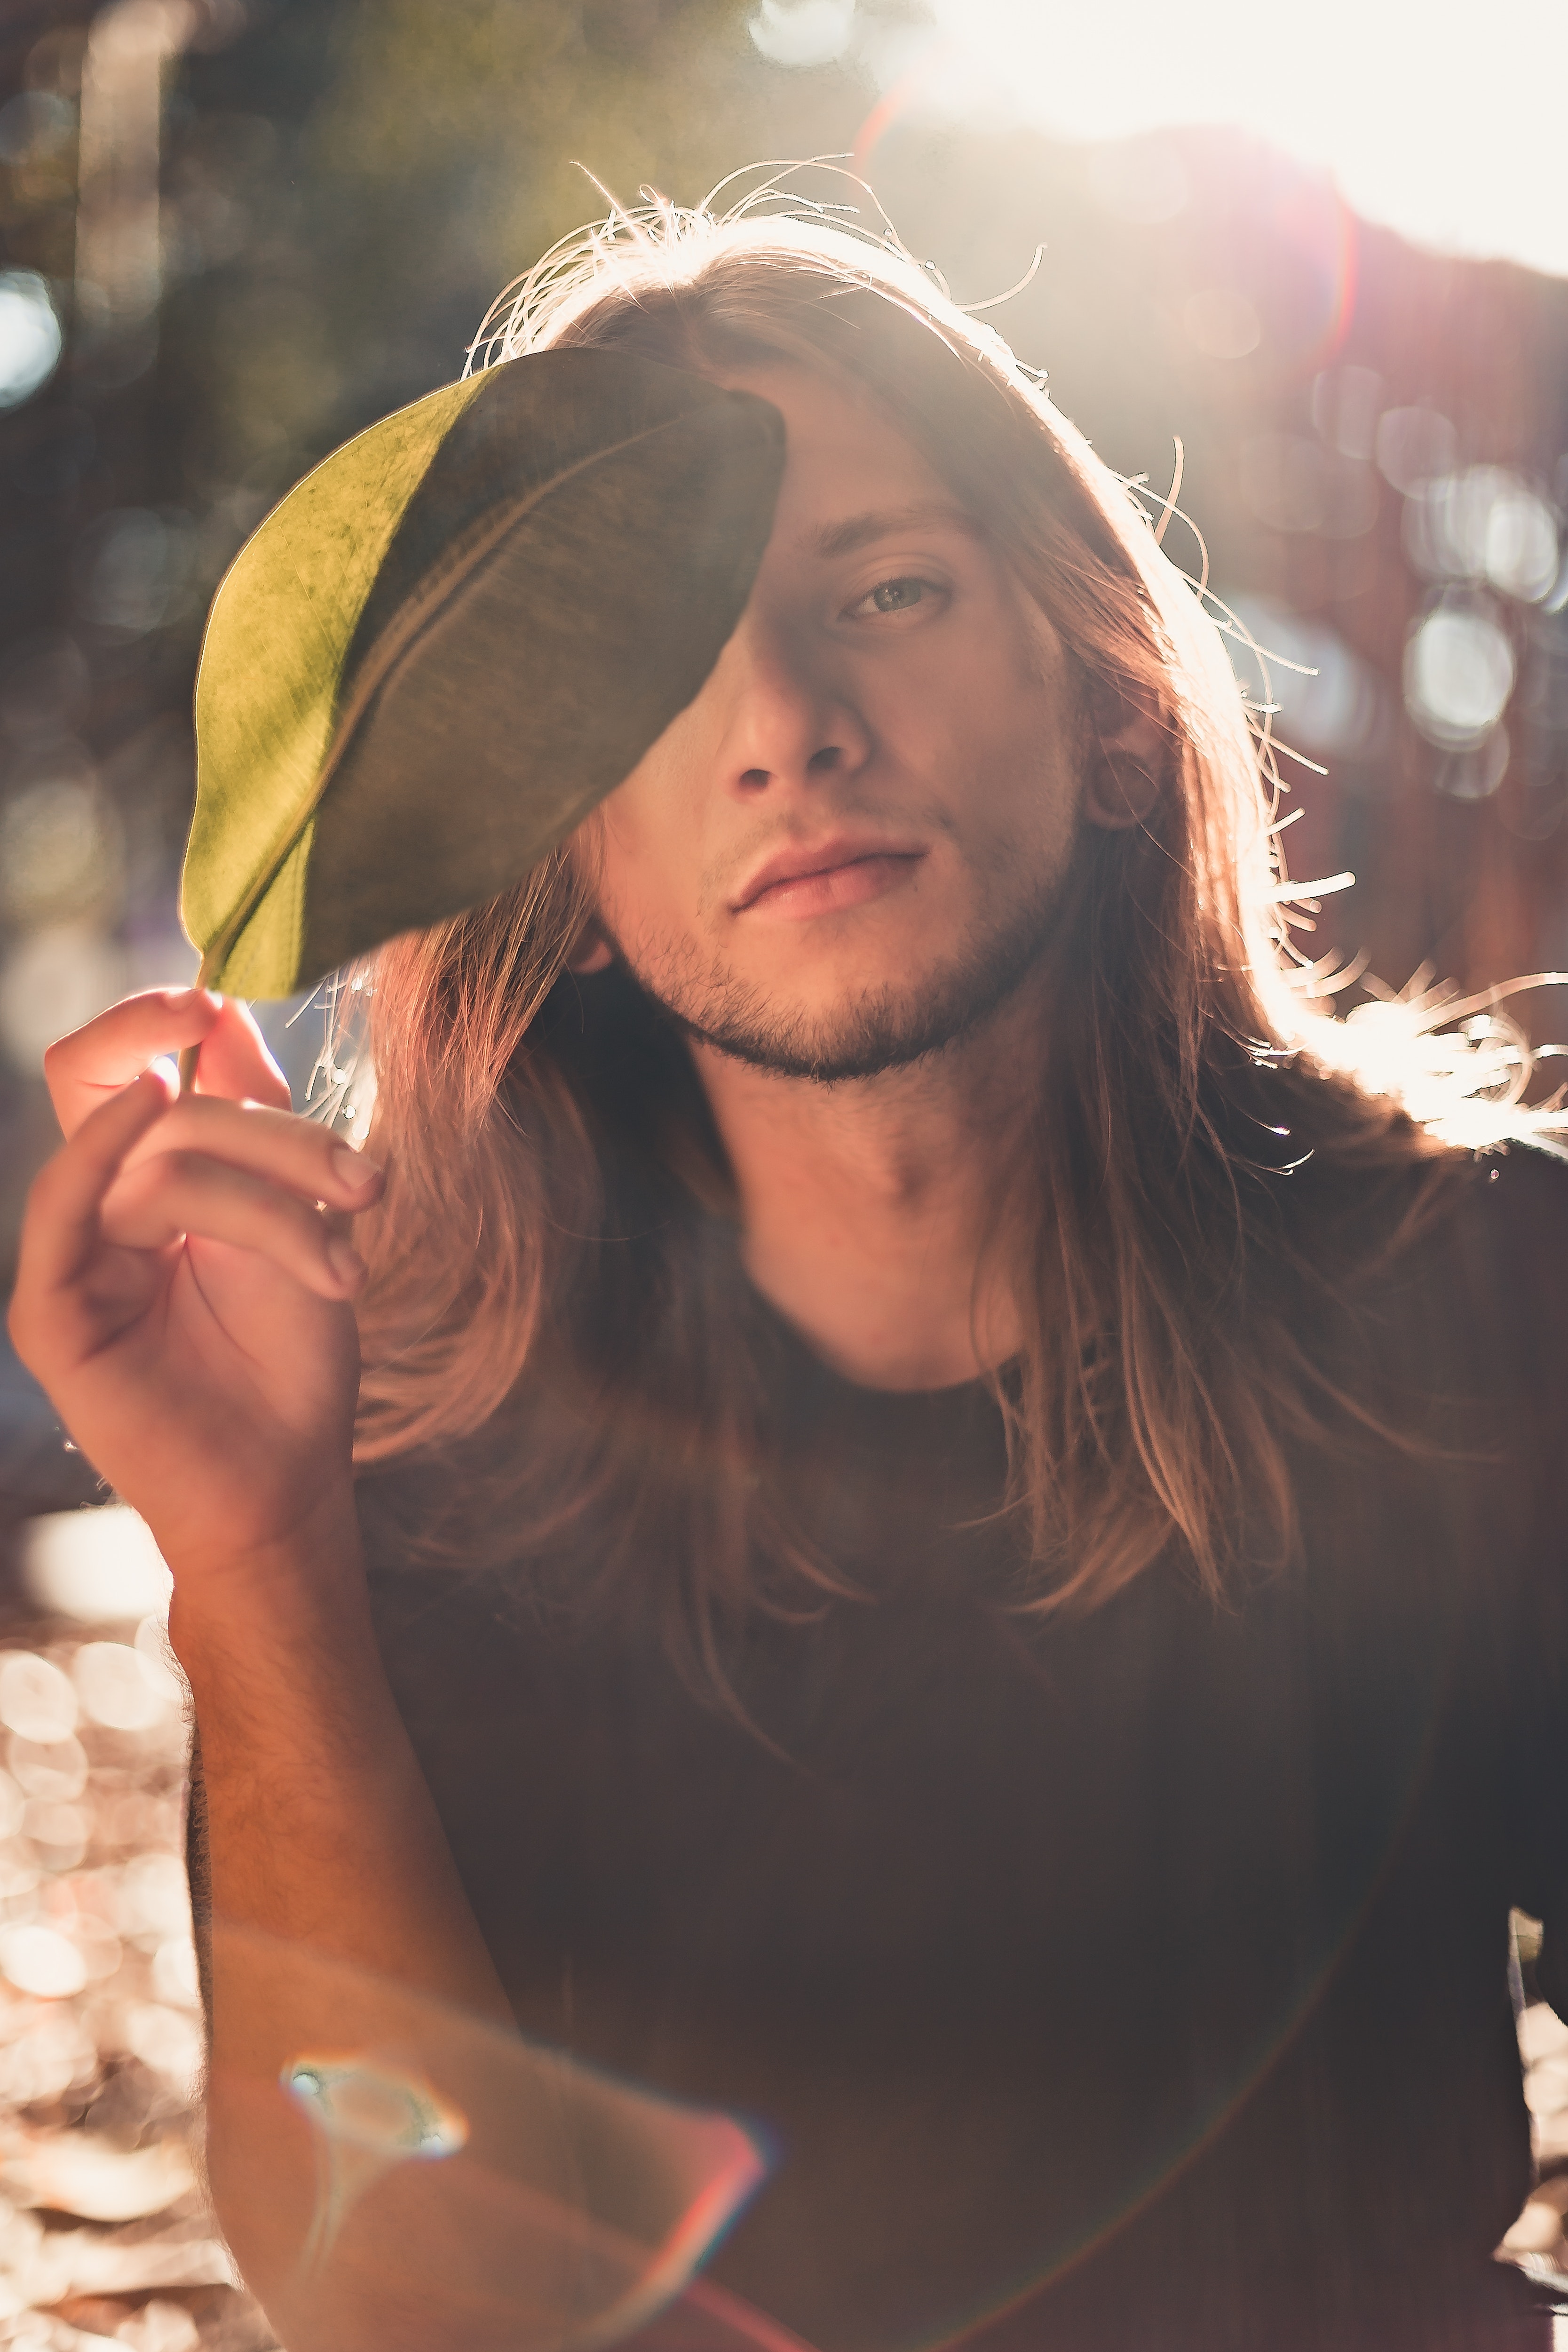
hair, face, light, beauty, lady, head, sunlight, lip, cool, blond, smile, brown hair, eye, photography, hand, long hair, portrait, headgear, lens flare, backlighting, selfie, gesture, smoke